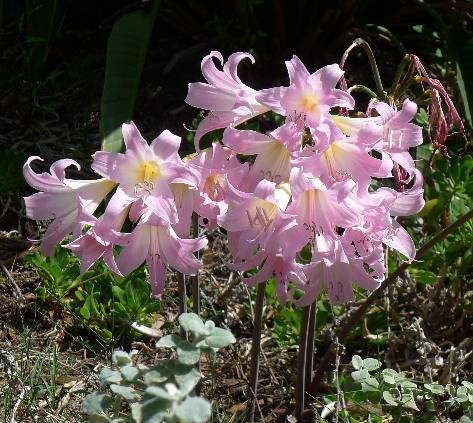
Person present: No